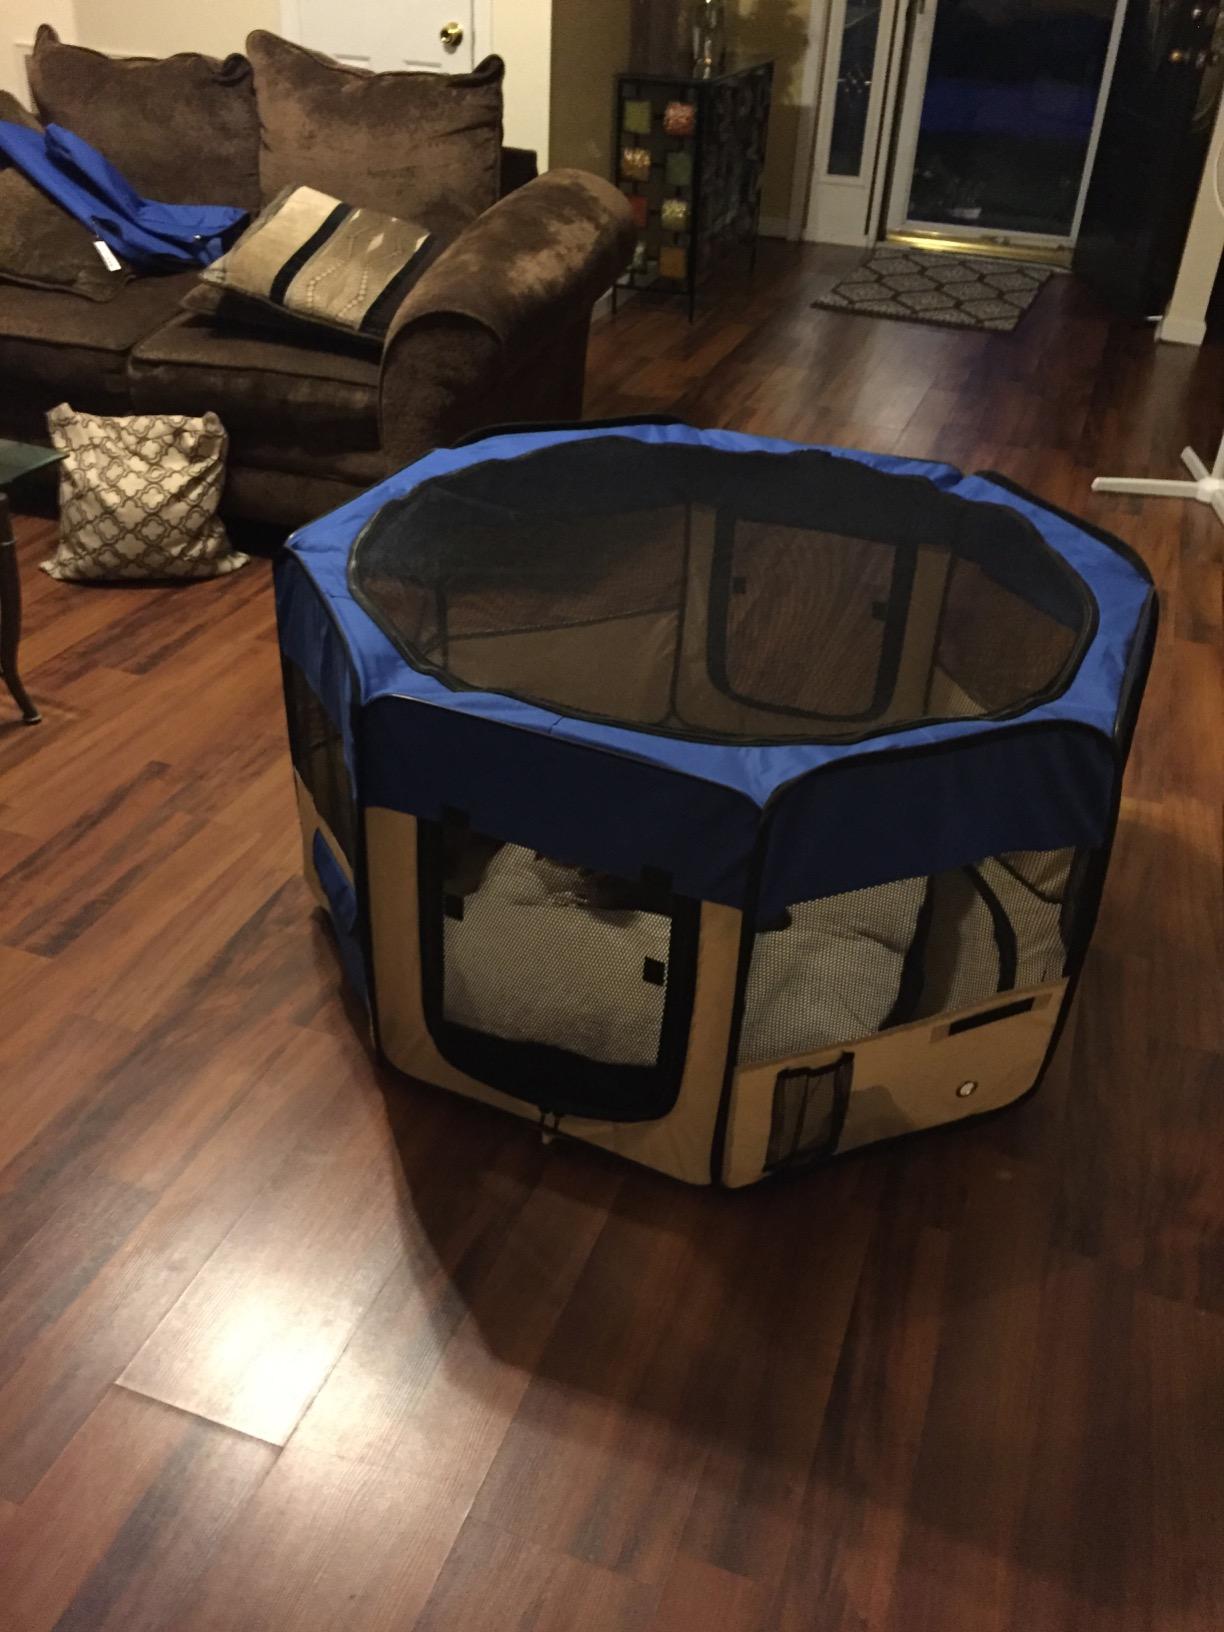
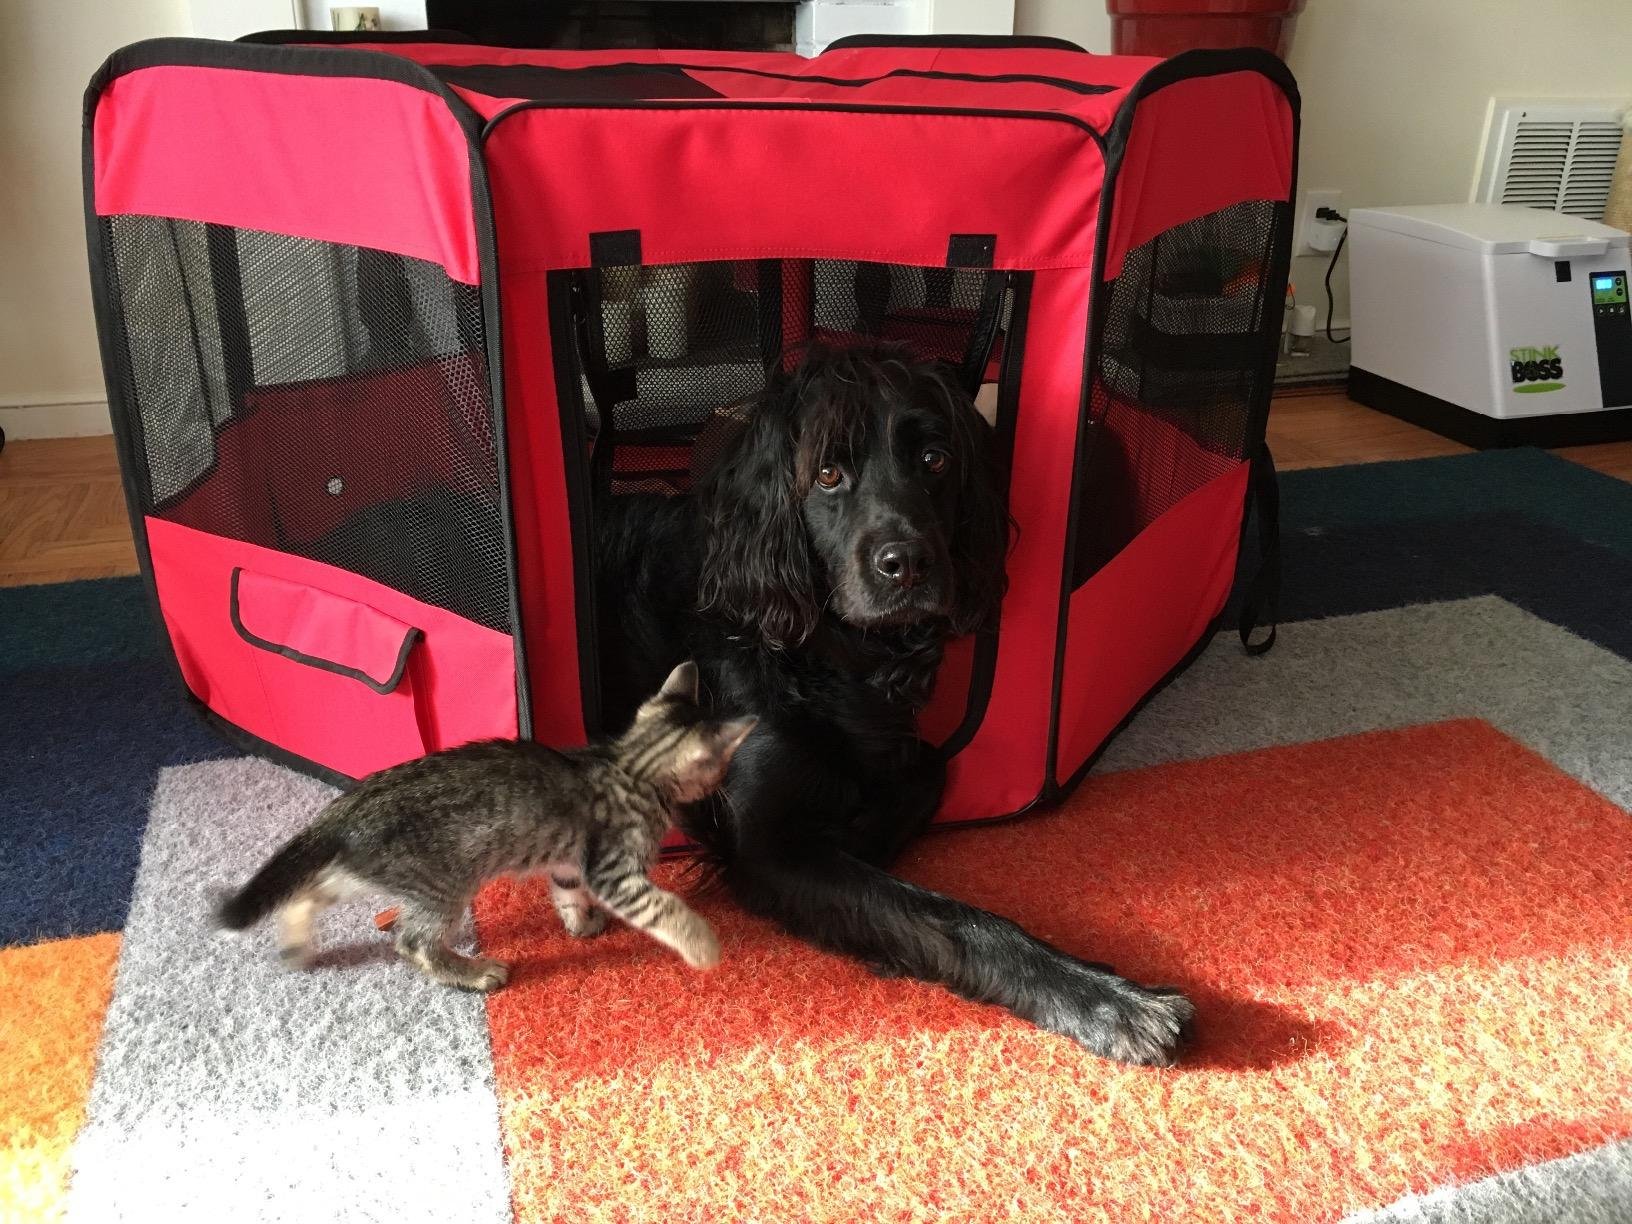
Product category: items_kennel
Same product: no